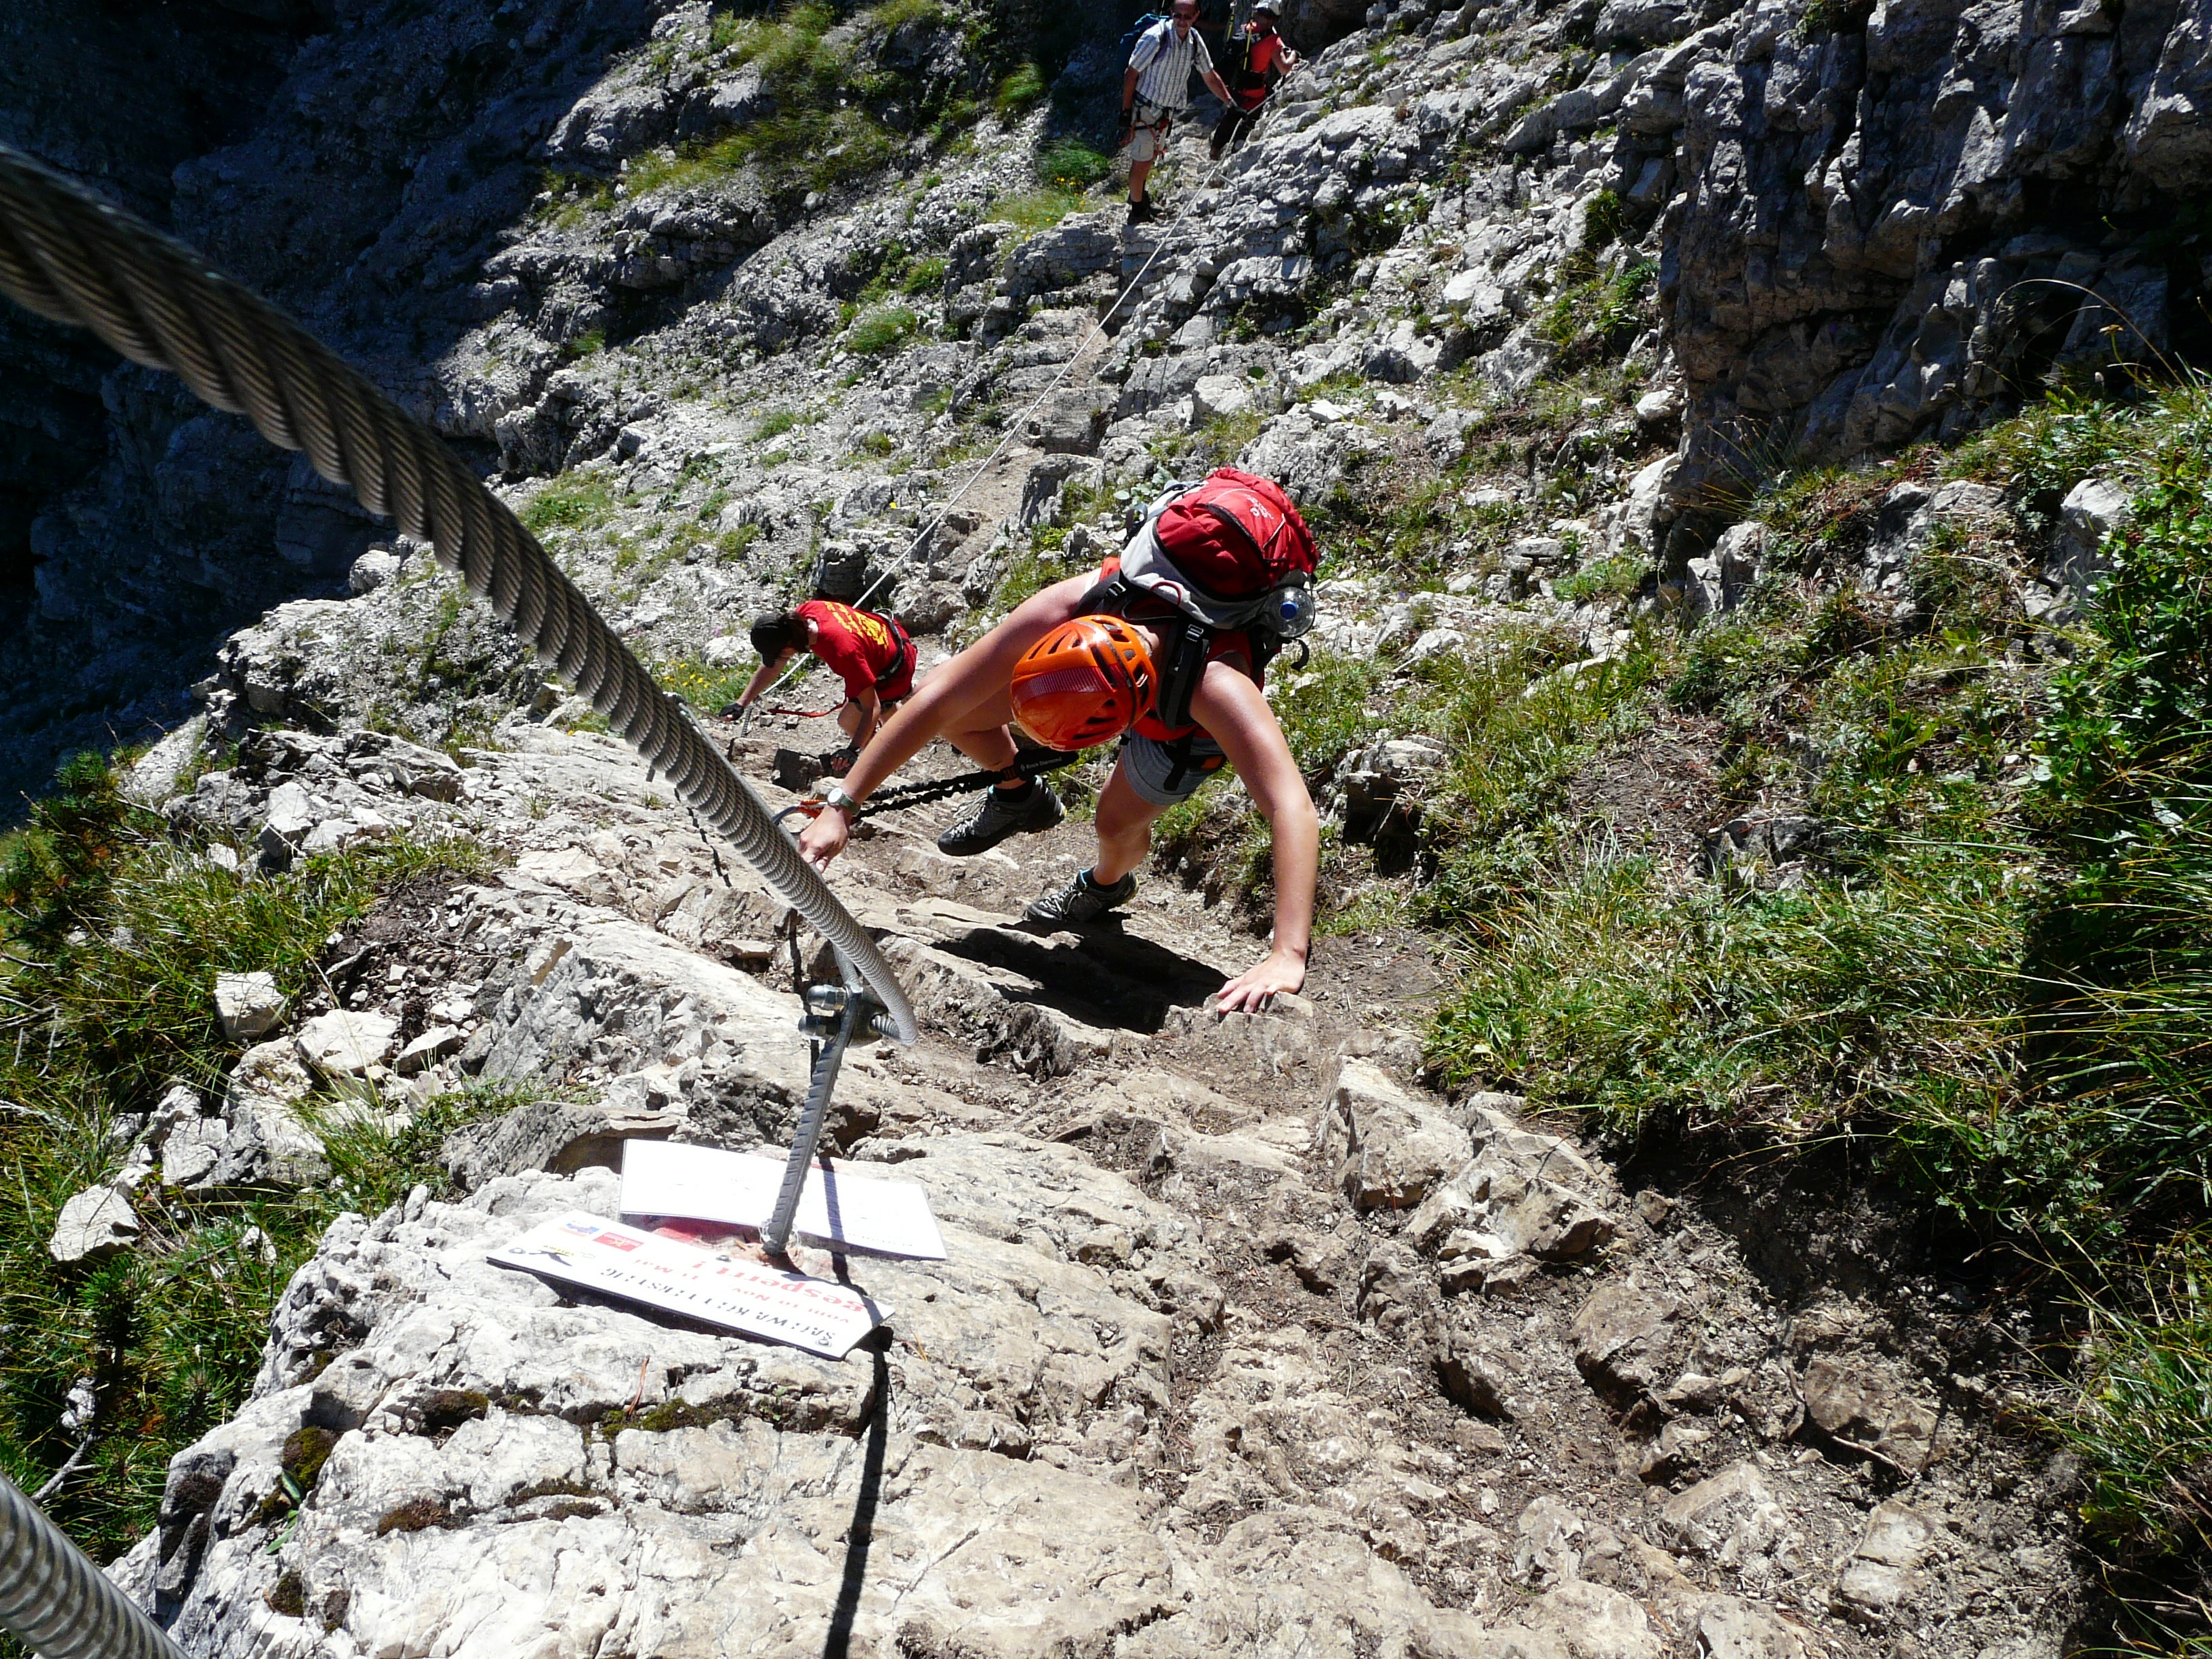
walking, mountain, rope, trail, adventure, mountain range, recreation, alpine, climbing, climber, steep, extreme sport, security, ridge, climb, mountaineering, sports, wire rope, rope up, climbing platform system, via ferrata, outdoor recreation, geological phenomenon, sport climbing